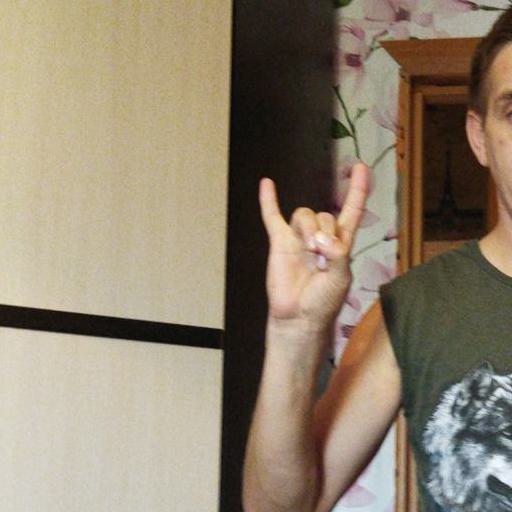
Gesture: rock